Nasiriyah

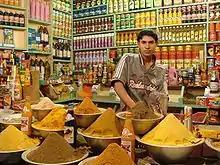
Spice shop in Nasiriyah in April 2007

During World War I, the British conquered the city, controlled at the time by the Ottoman Empire, in July 1915. Some 400 British and Indian and up to 2,000 Turkish soldiers were killed in the battle for Nasiriyah on 24 July 1915.